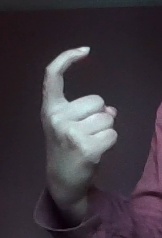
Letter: ra